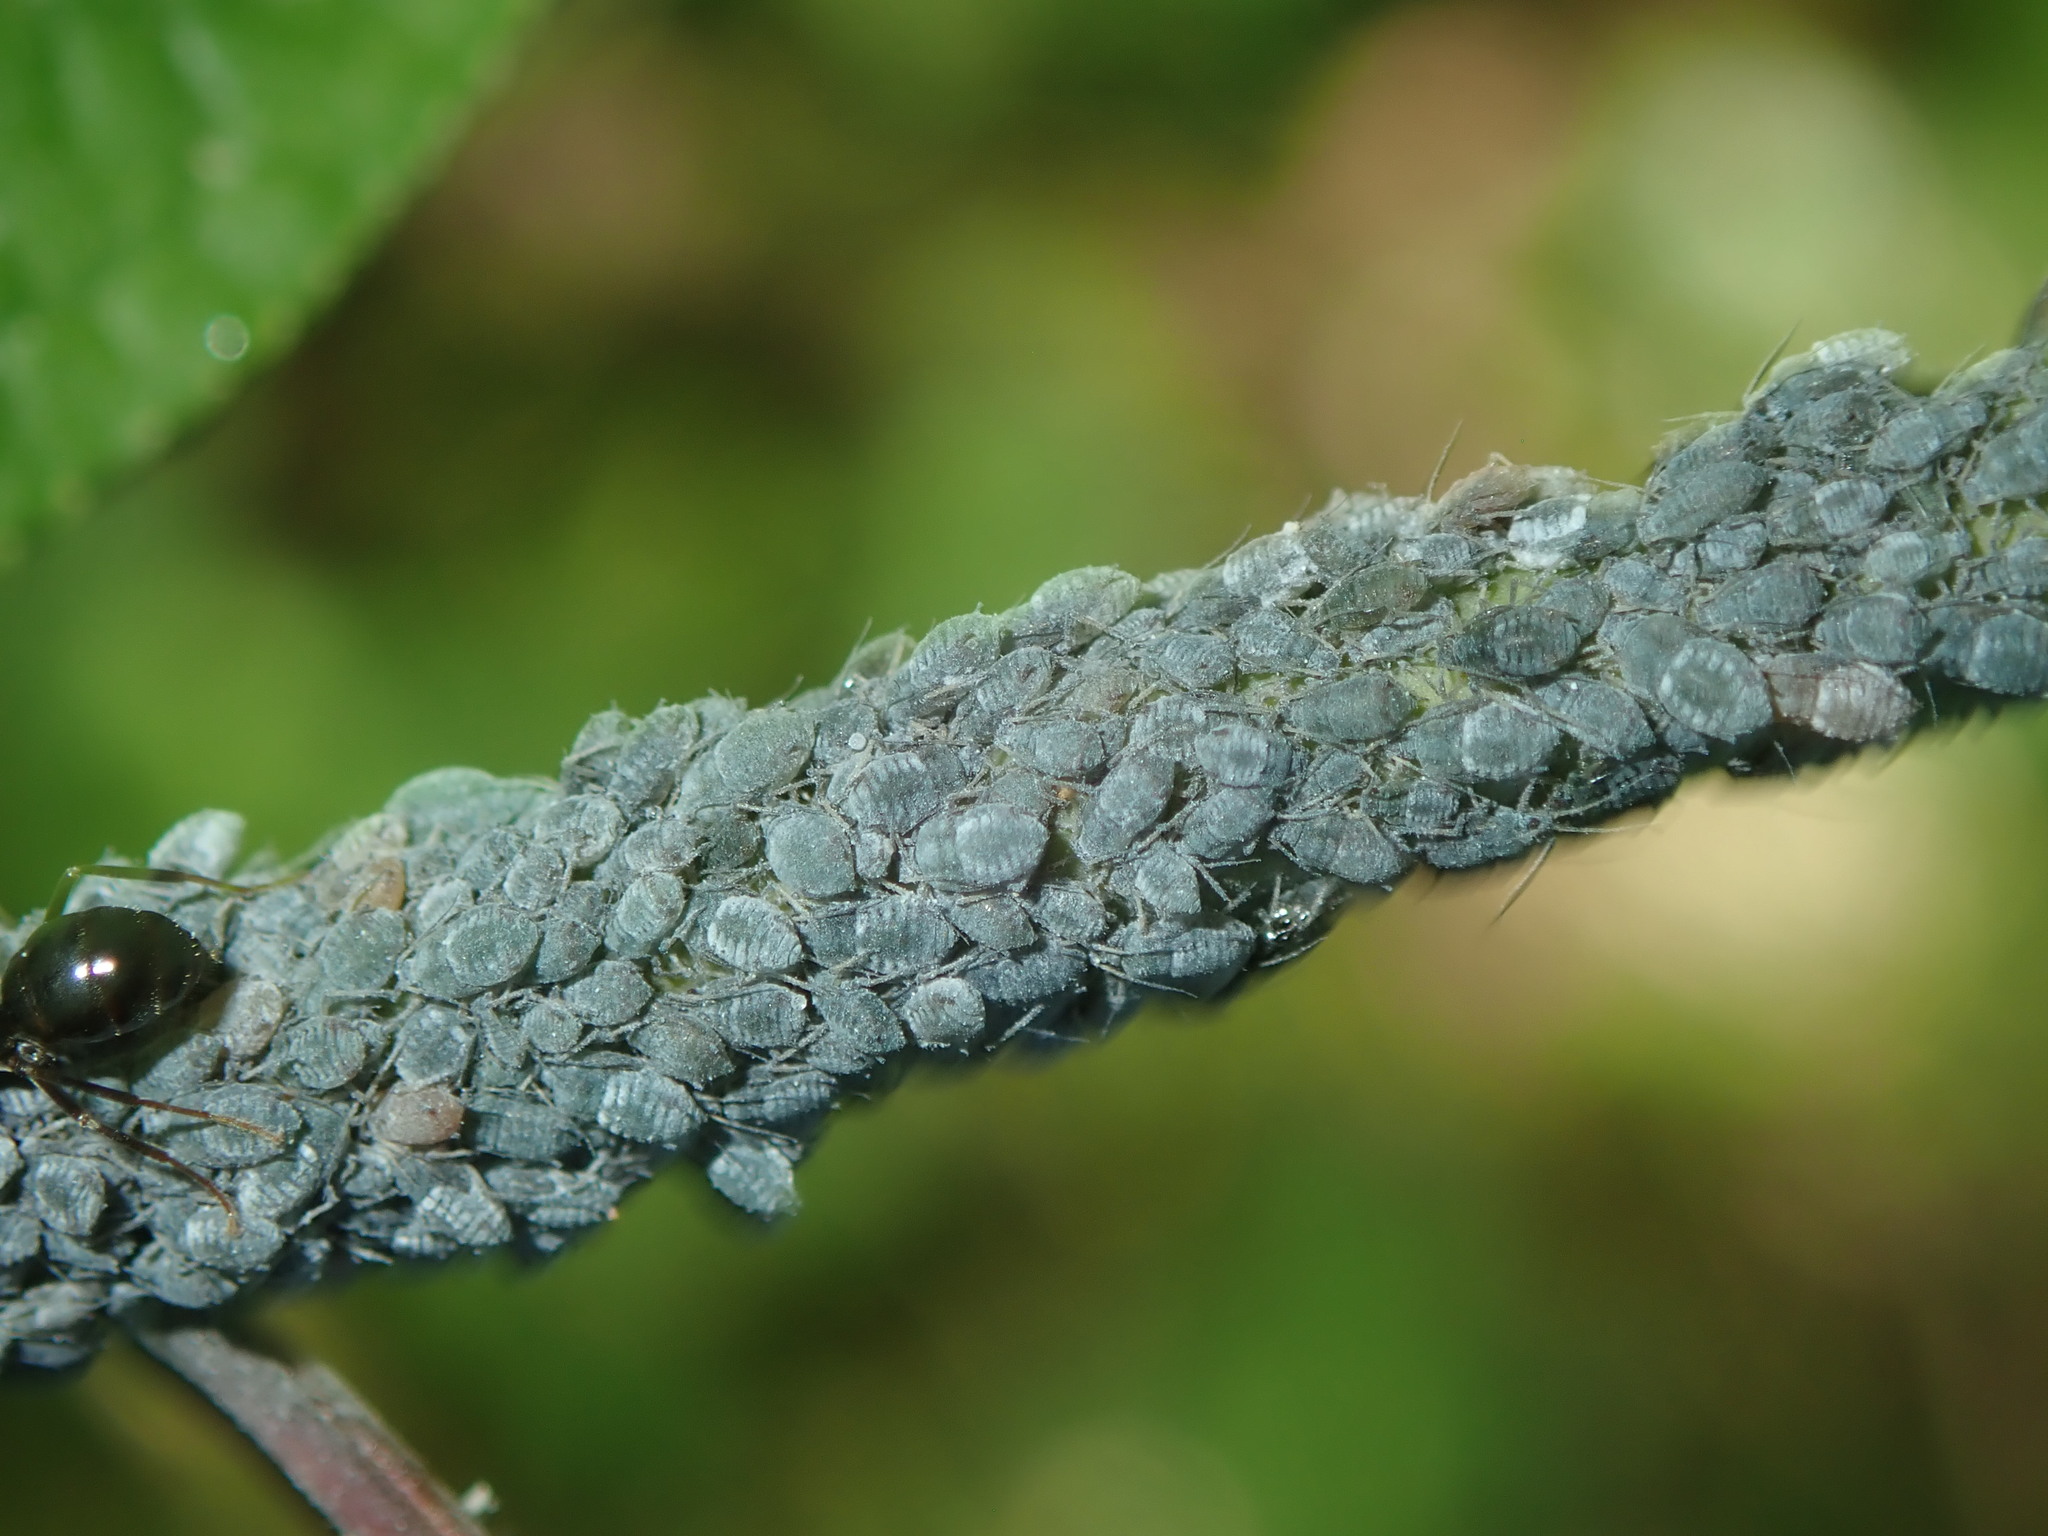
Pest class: bird_cherry_oat_aphid